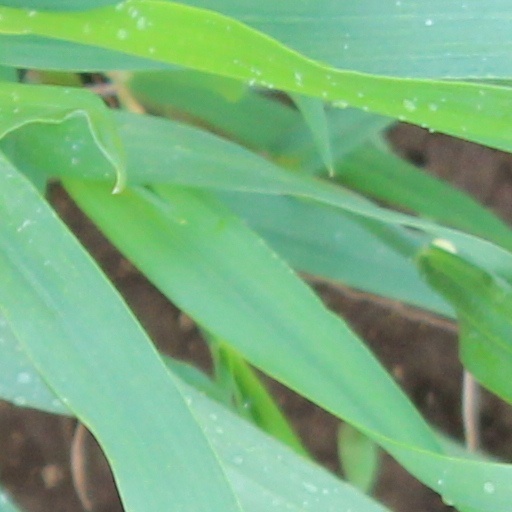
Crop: wheat